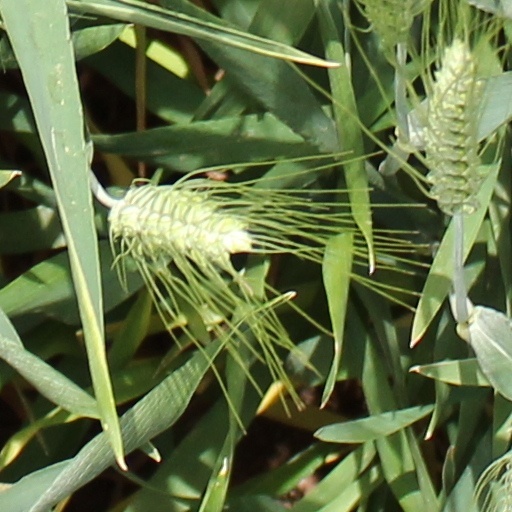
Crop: wheat